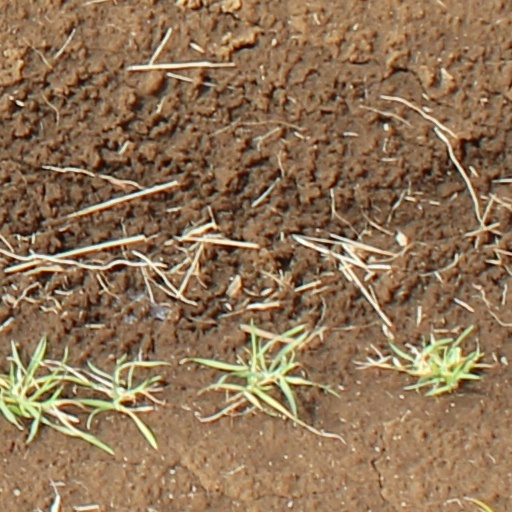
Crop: wheat